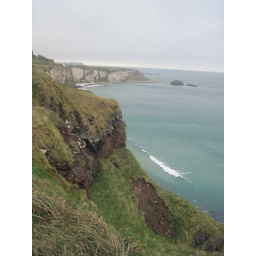
Tuesday, April 5 in Northern Ireland. County Antrim, Bushmill's Distillery, the Giant's Causeway and the coast of Northern Ireland by bus